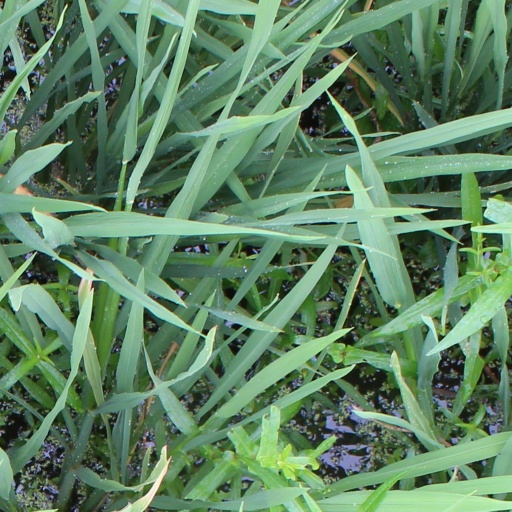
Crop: rice